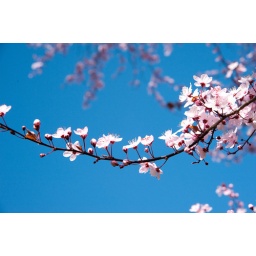
The first cherry blossoms of the season here in Seattle backed by a rare clear blue sky in Feb